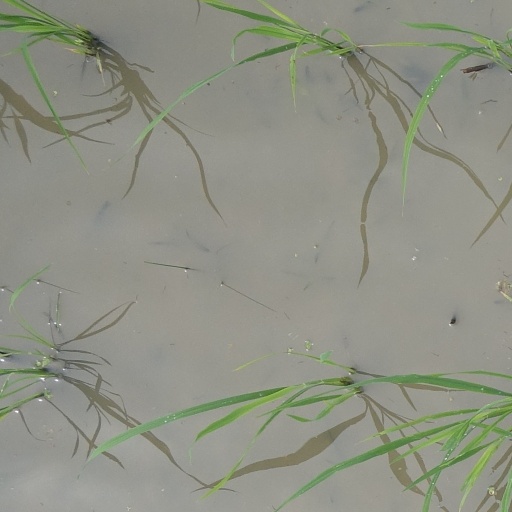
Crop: rice